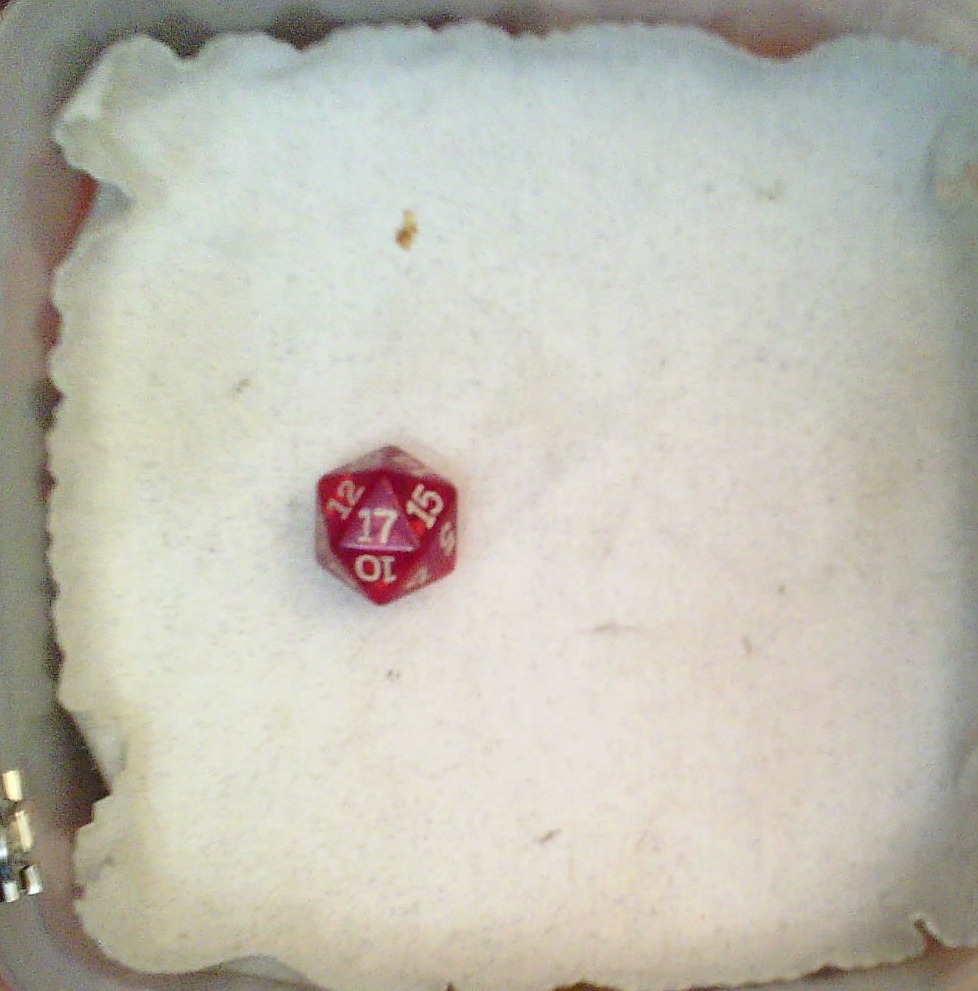
Dice in frame:
type: d20
value: 17
Label source: human
Face values trusted: yes